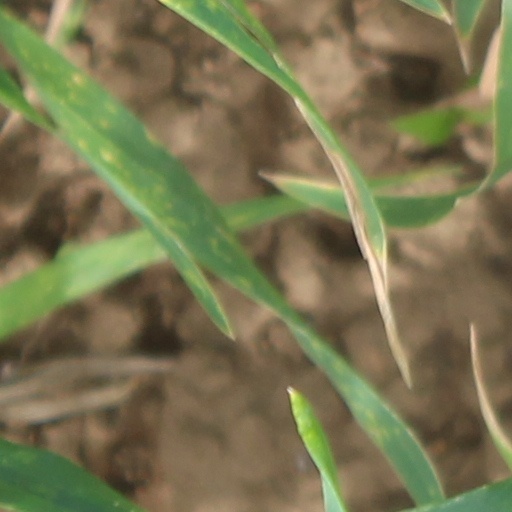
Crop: wheat